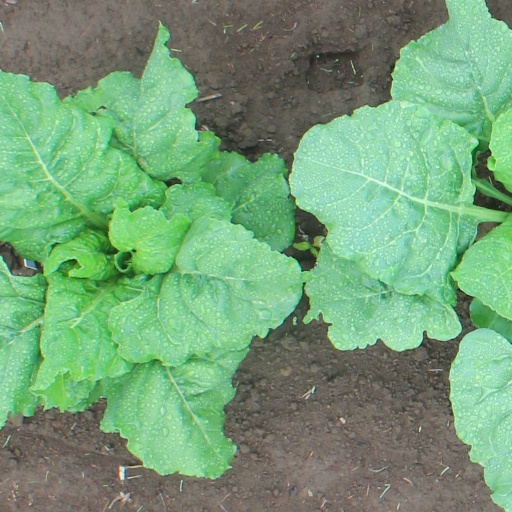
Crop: sugar beet